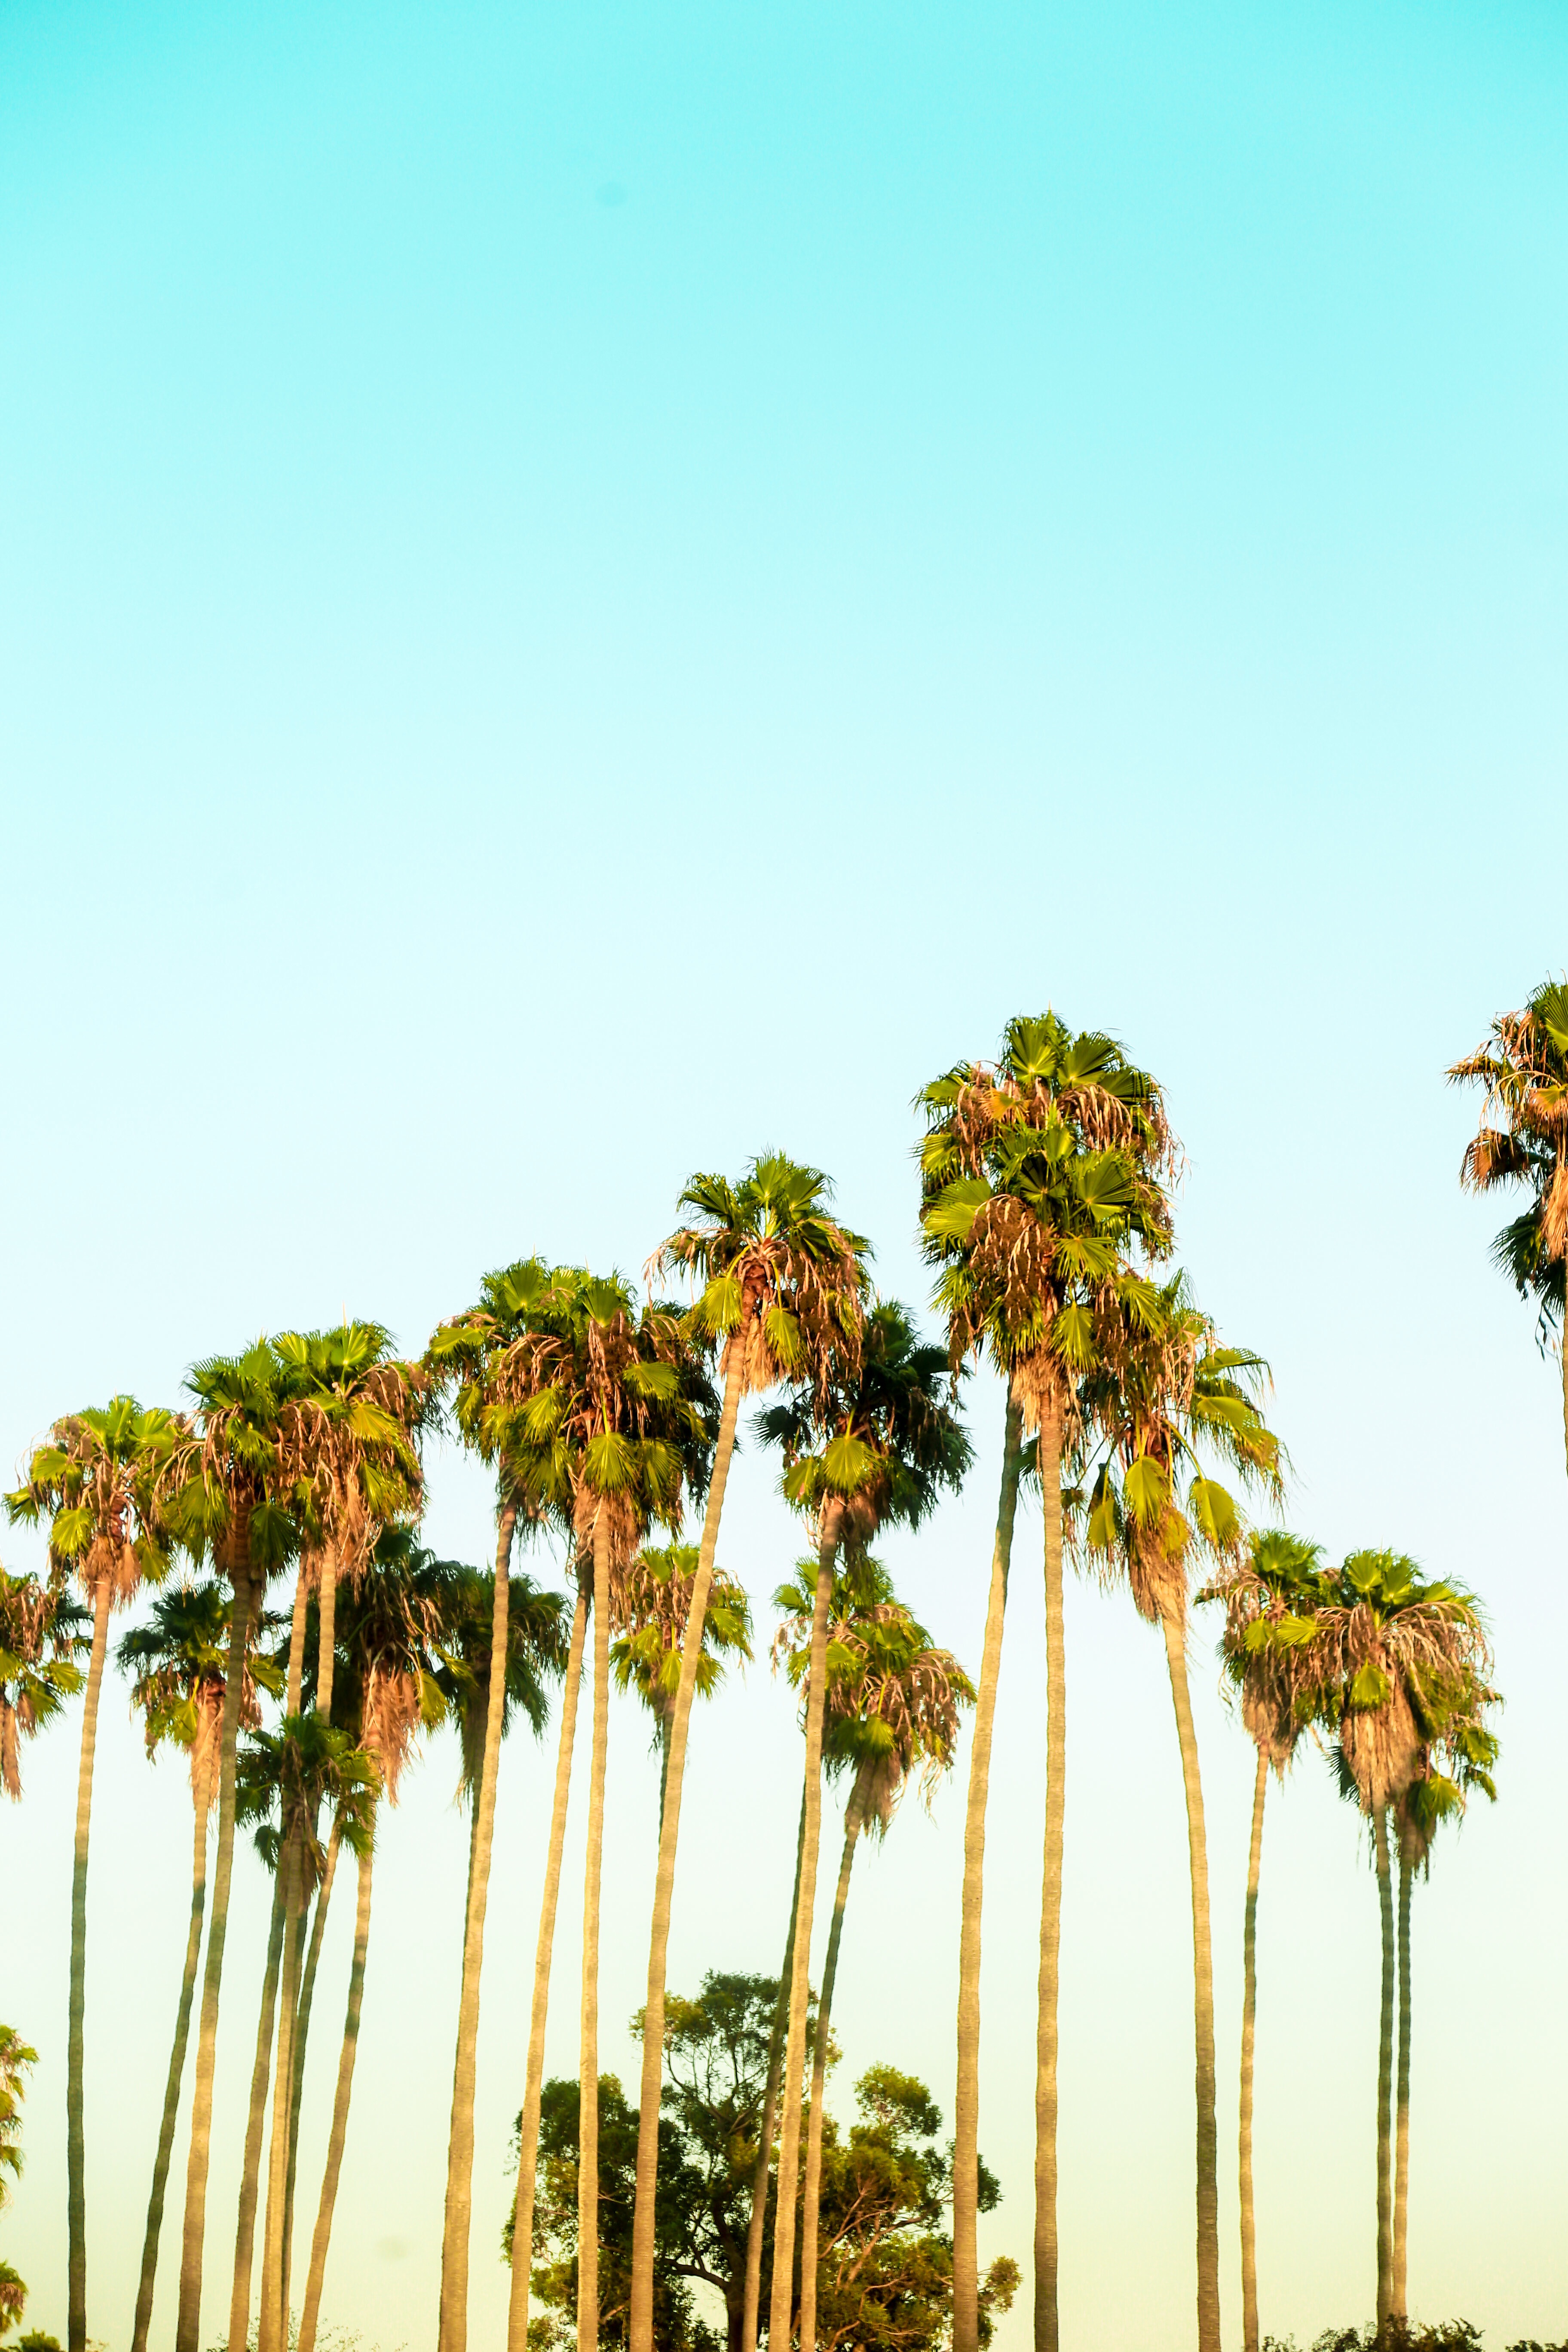
tree, branch, plant, sky, sunlight, leaf, flower, botany, agriculture, flora, savanna, tropics, flowering plant, date palm, grass family, woody plant, land plant, arecales, palm family, borassus flabellifer